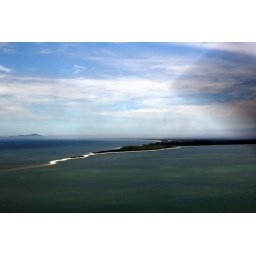
flying over the tip of the sand strip